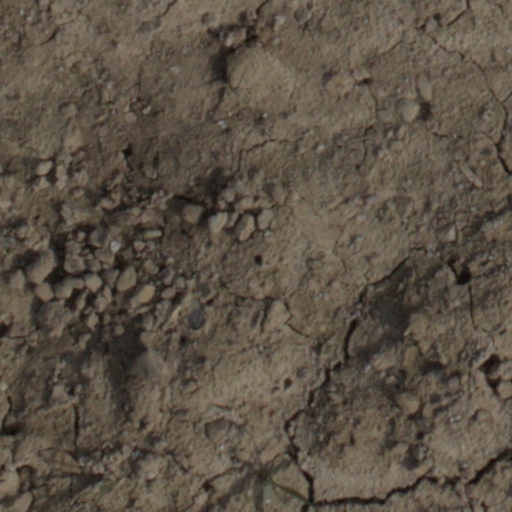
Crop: wheat